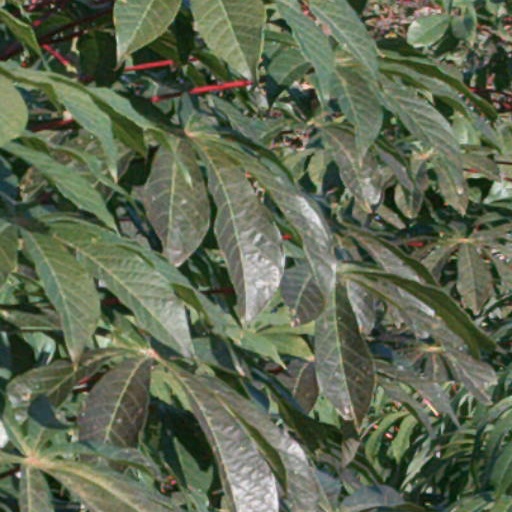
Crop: cassava